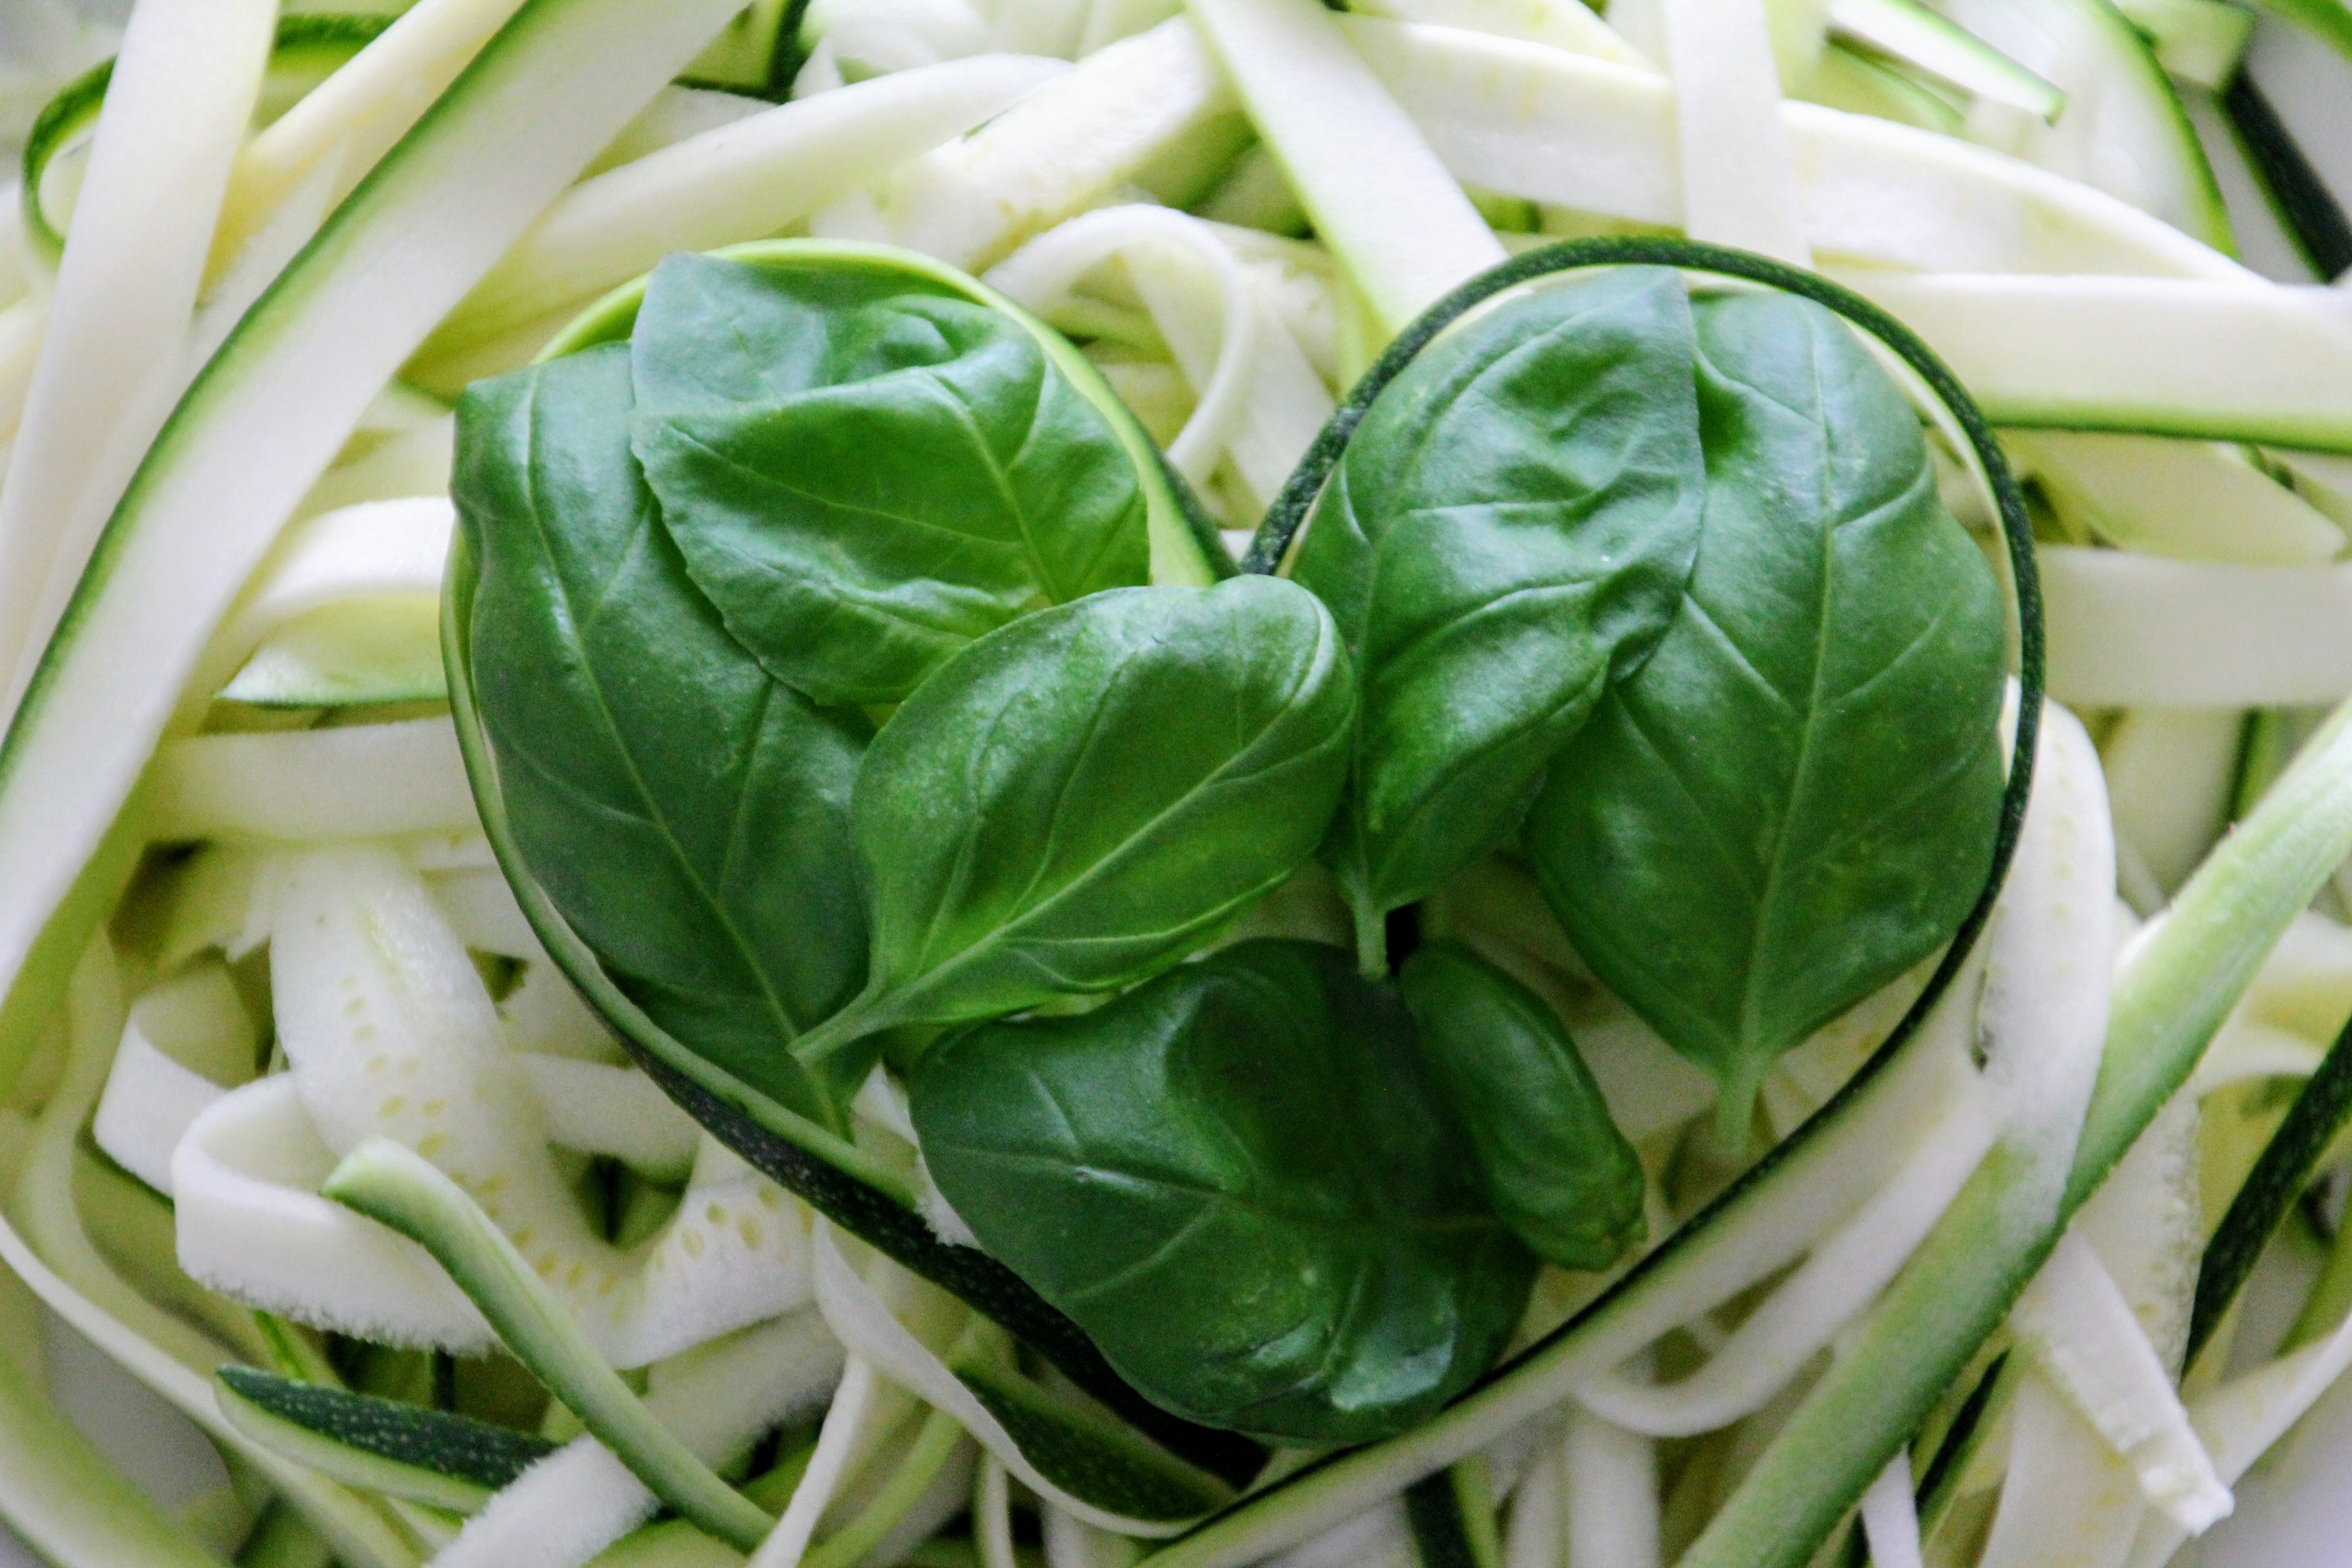
zucchini, delicious, healthy, green, kitchen, cook, food, vegetables, heart, eat, basil